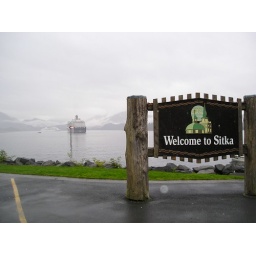
The sign Welcoming us to Sitka Alaska with the ship in the bay in the background.